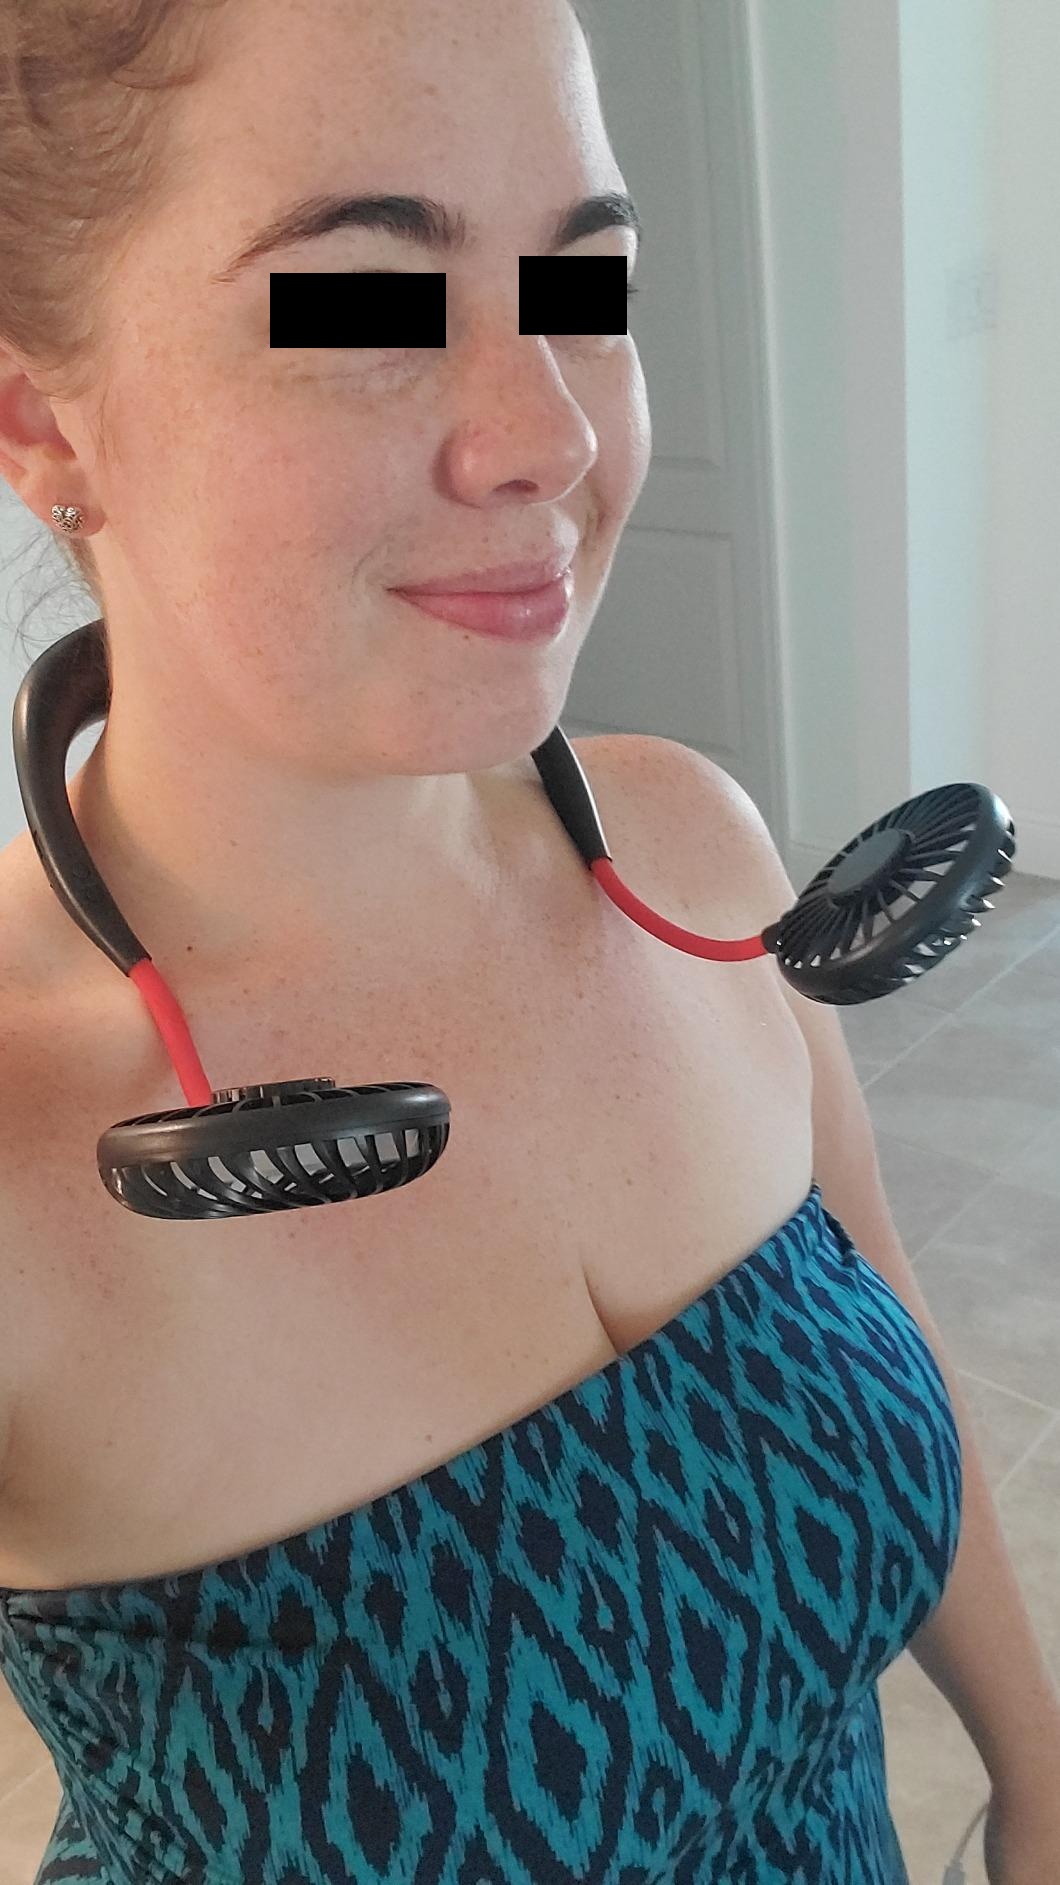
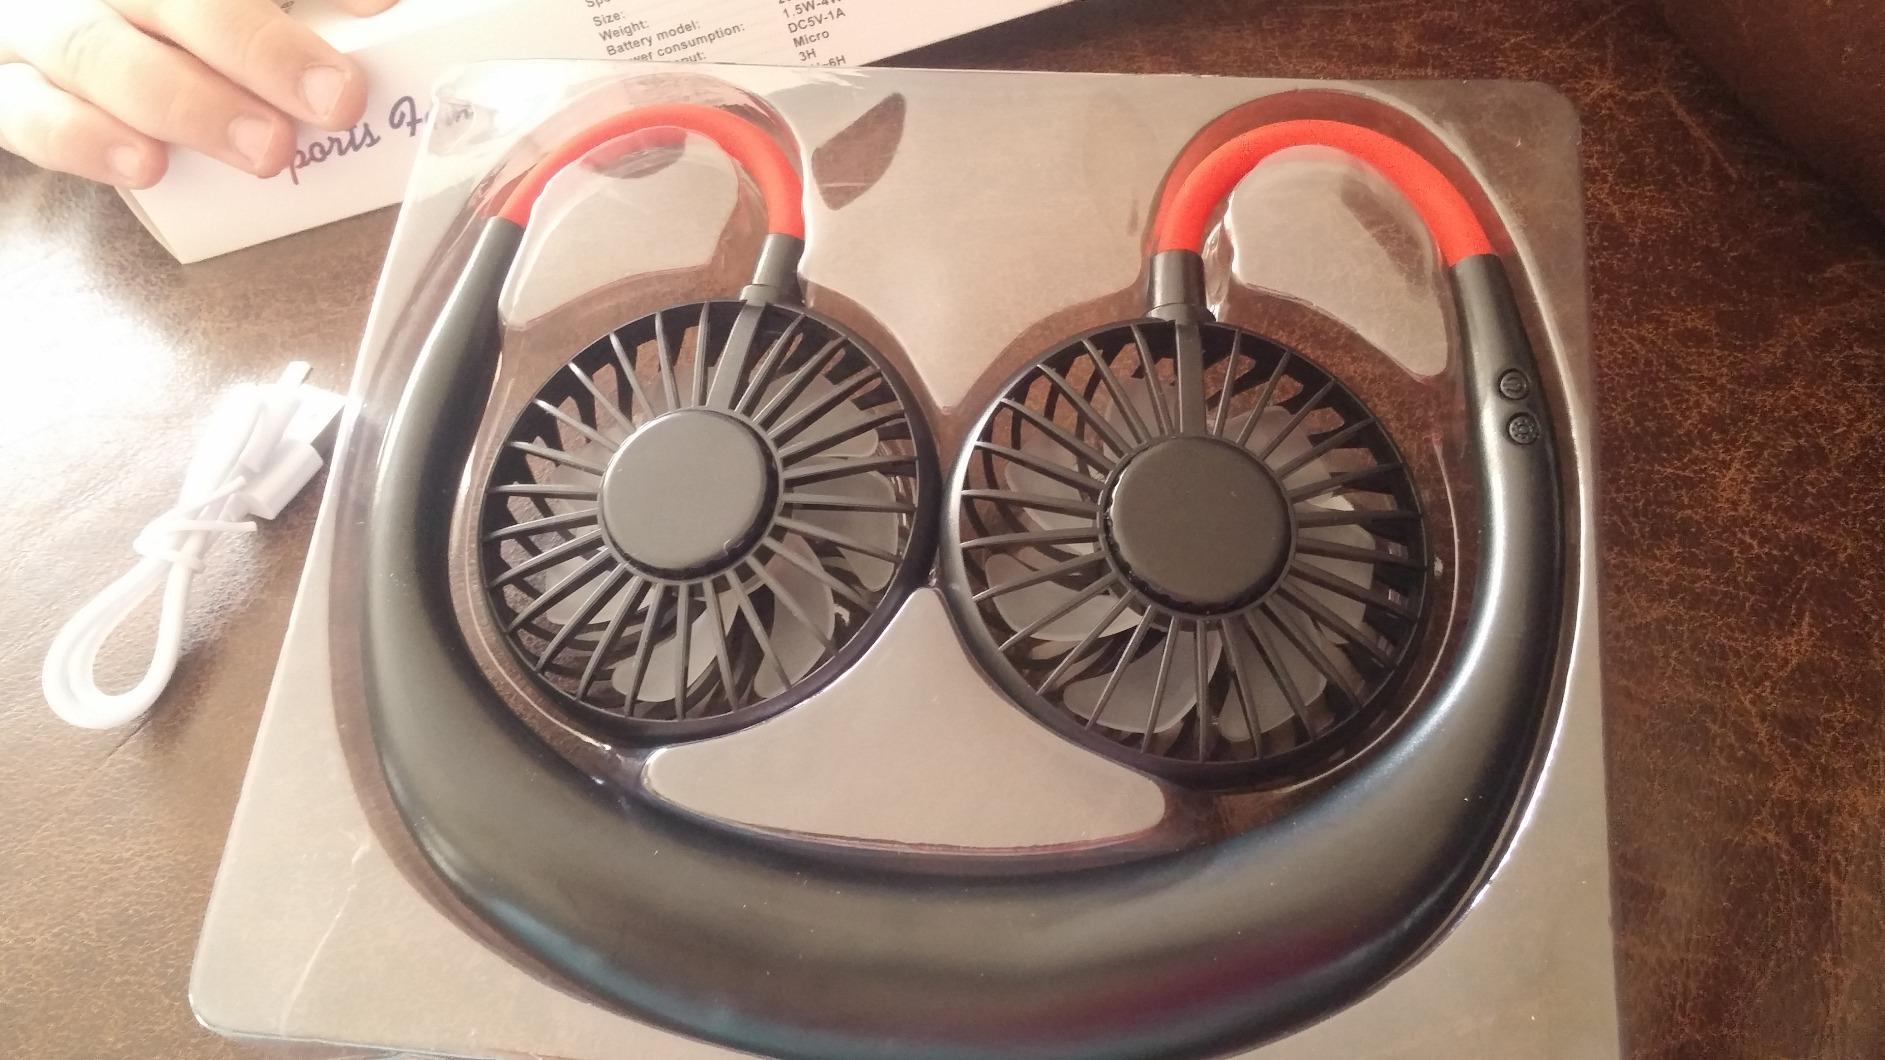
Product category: fan
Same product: yes